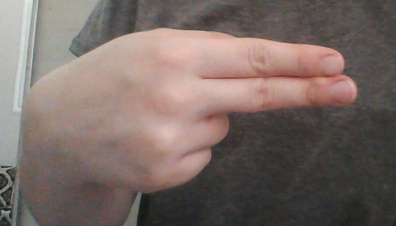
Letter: ain